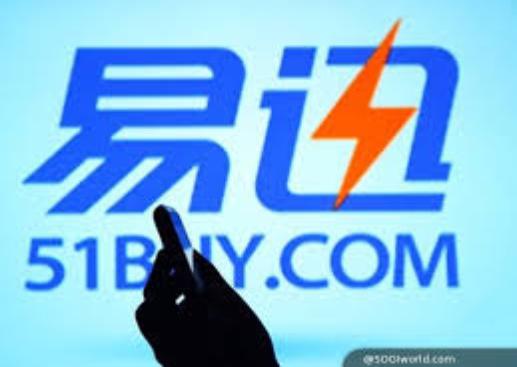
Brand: icsoncom
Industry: Others